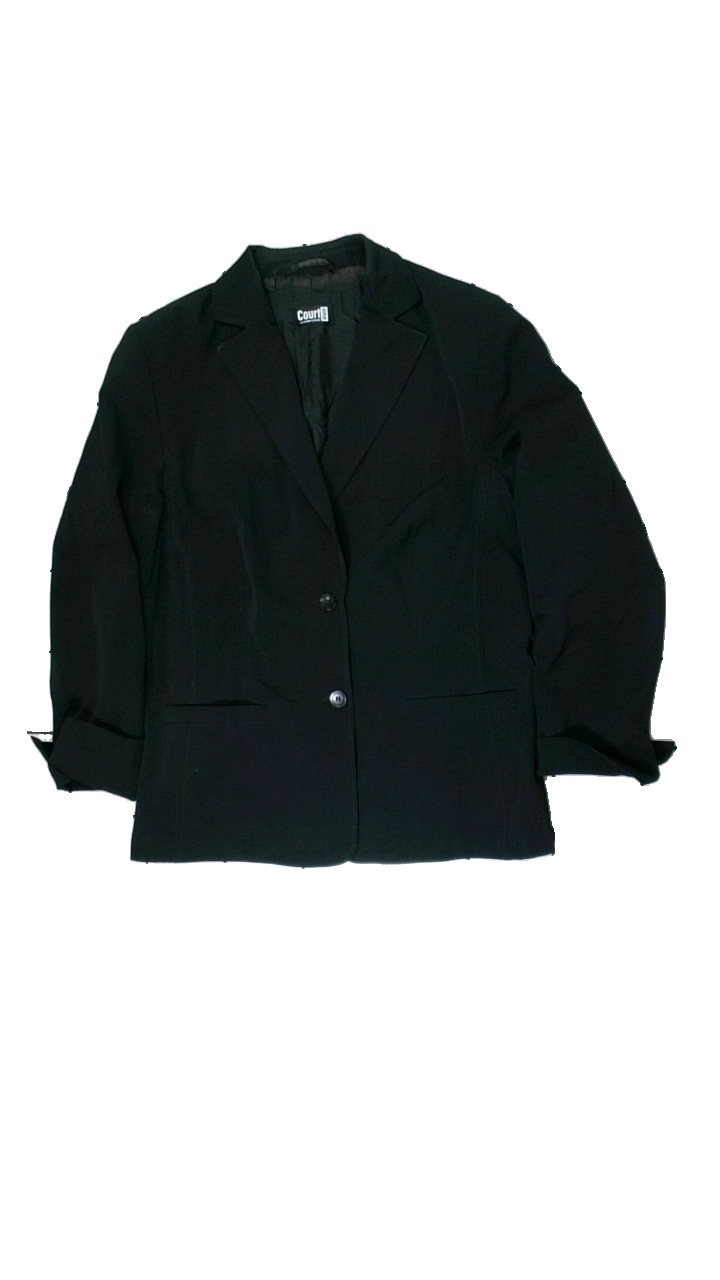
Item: Jacket (Ladies)
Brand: Court One
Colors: Black
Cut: V-collar
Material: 100% polyester
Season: All
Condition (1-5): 2
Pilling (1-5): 5
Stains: Minor
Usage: Export
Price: <50